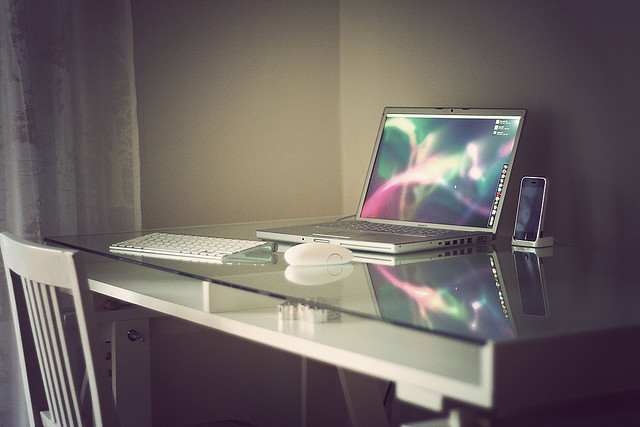
user: Given an image and a question. Answer the question in a short answer. Question: Can you guess what operating system this laptop runs on? Short Answer:
assistant: ios